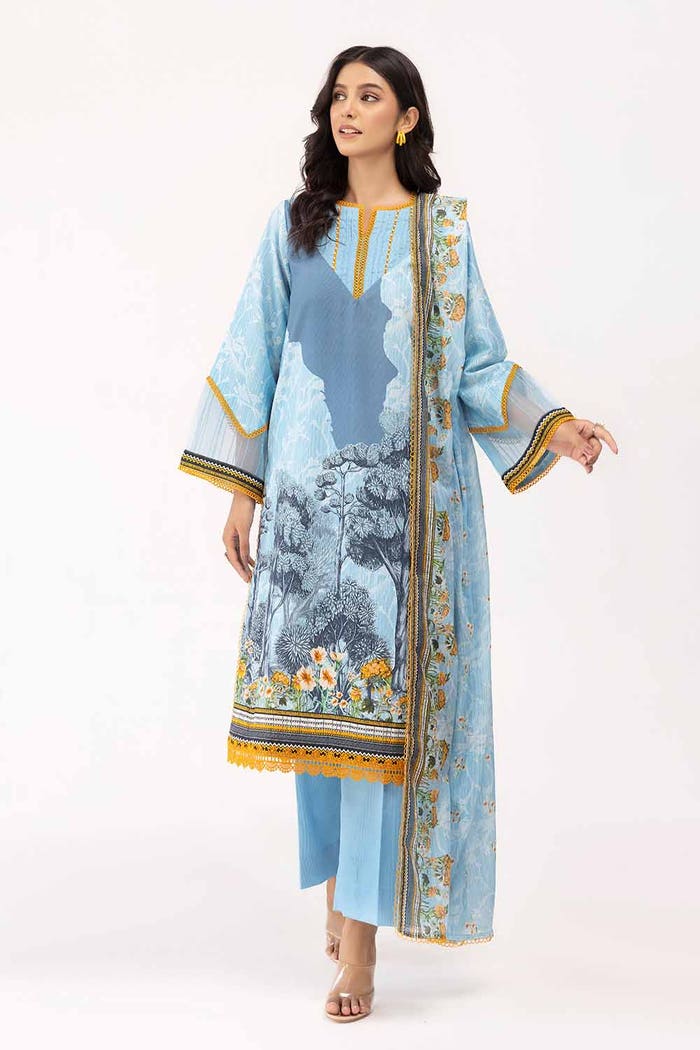
blue multi karigari suit